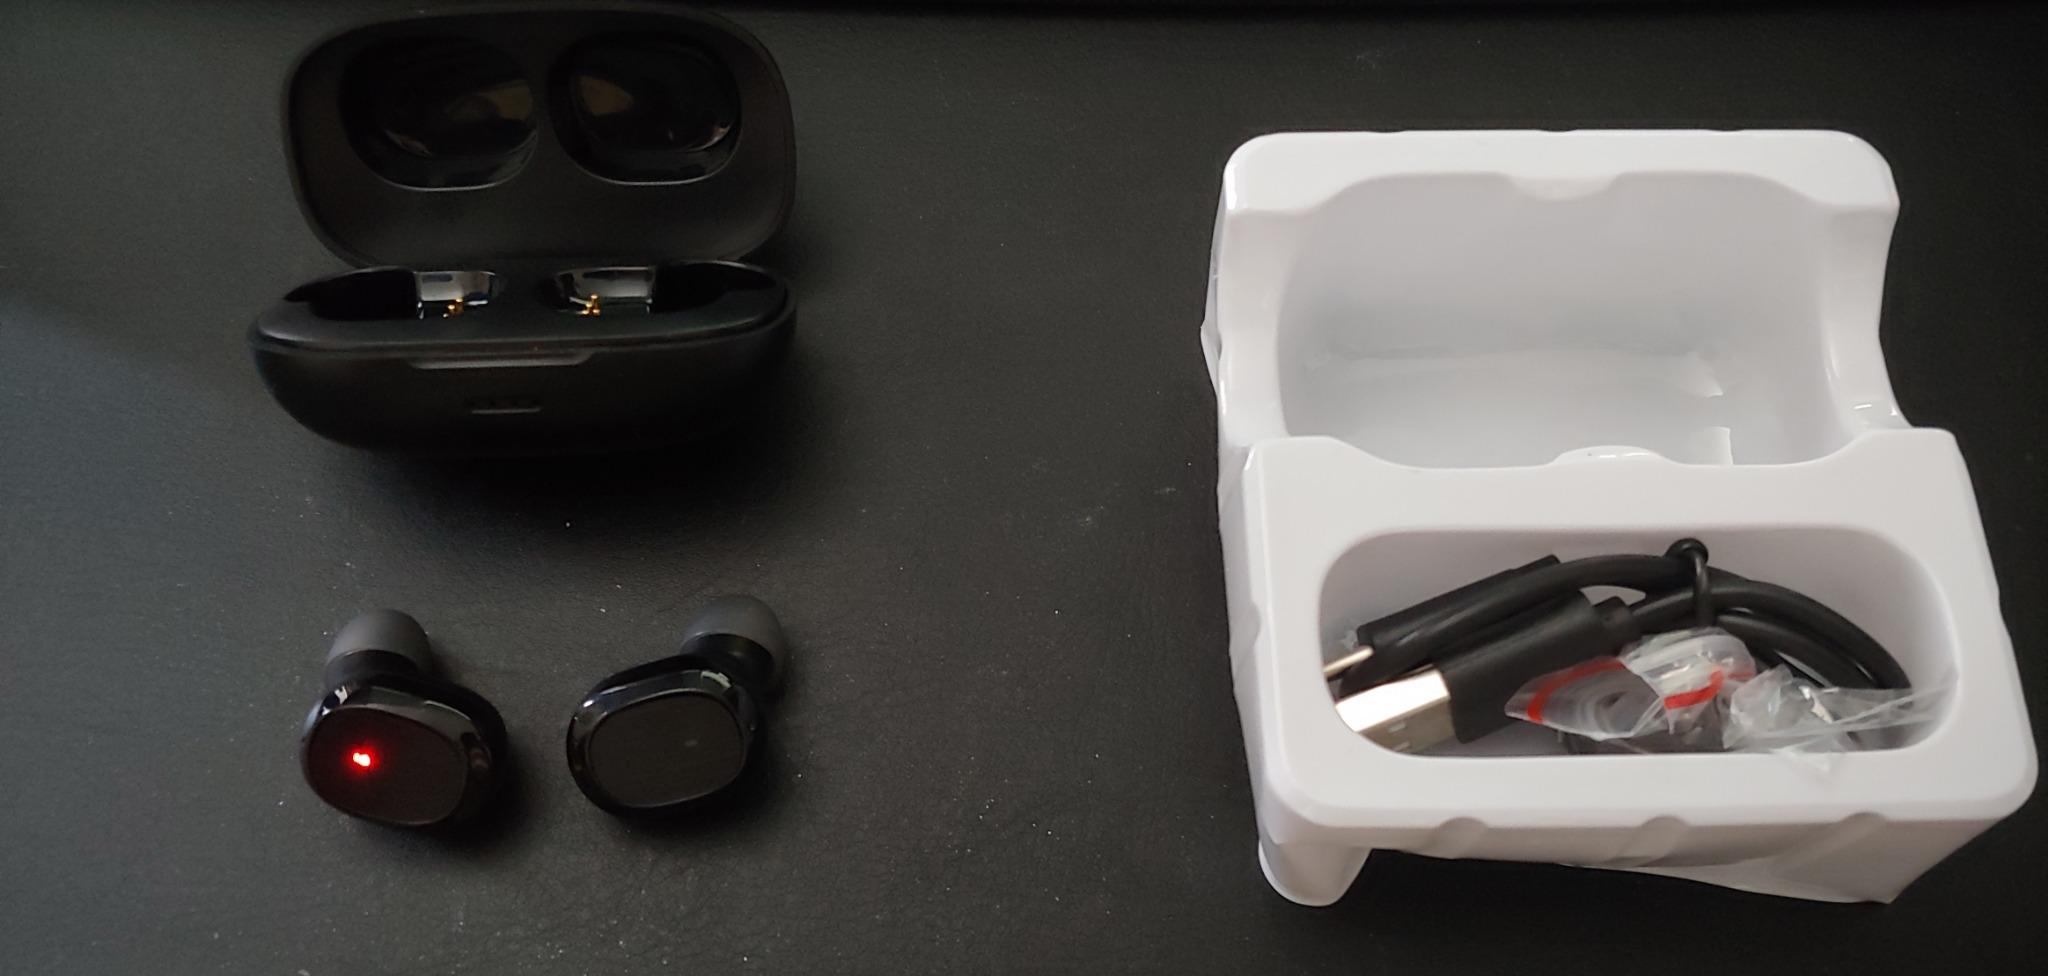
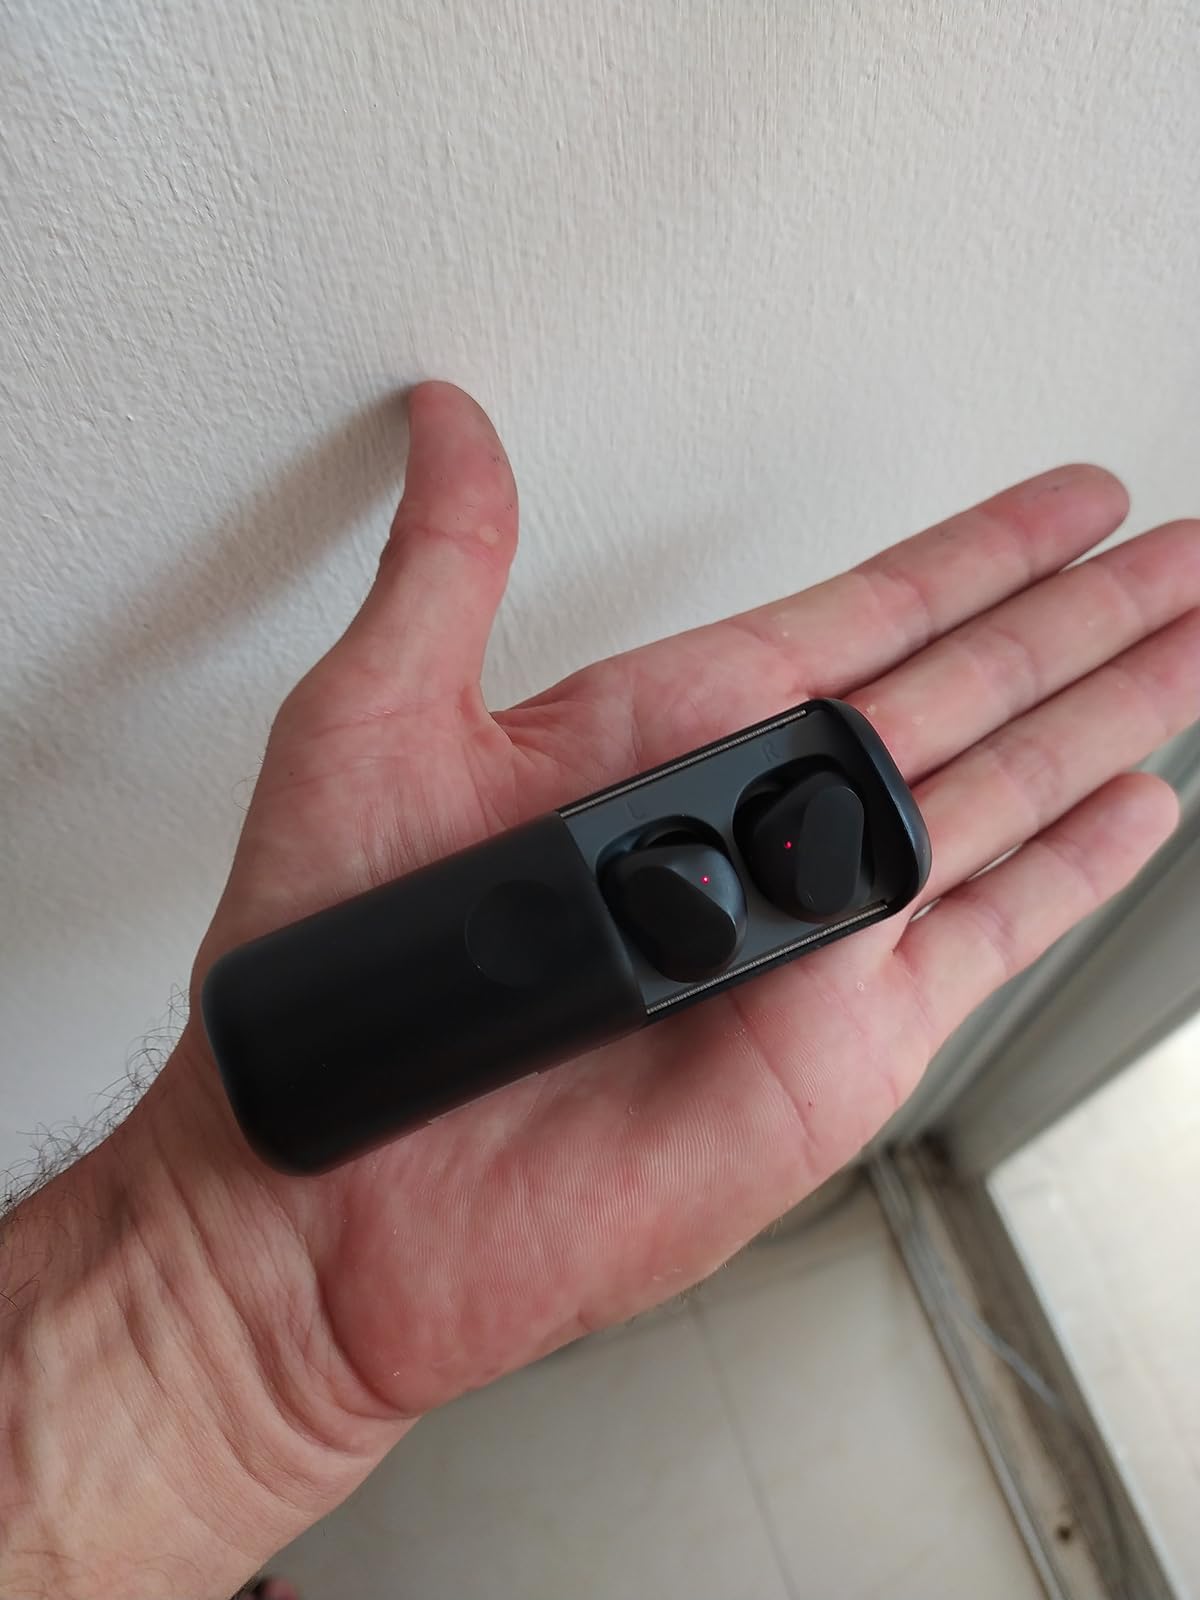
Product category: earbuds
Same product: no